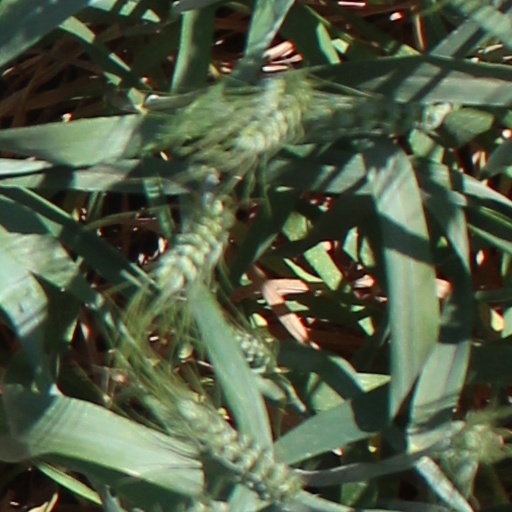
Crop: wheat